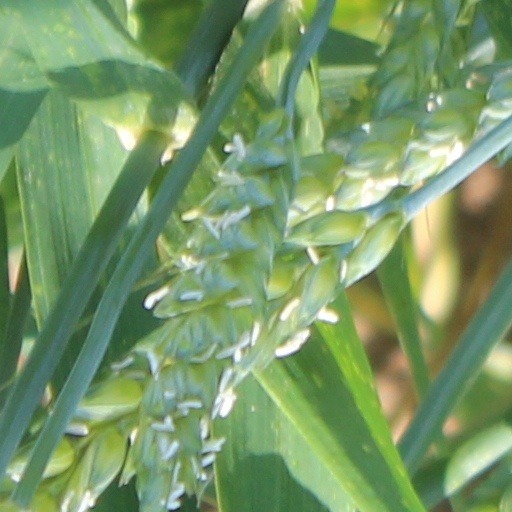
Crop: wheat